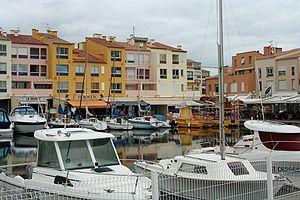
Port Saint-Martin, Le Cap-d'Agde, Hérault
Agde est une commune française située dans le département de l'Hérault, en région Occitanie.